Answer in natural language. How many DeskLamps are visible in the scene? Choose between the following options: 4, 1, 2, 3 or 0
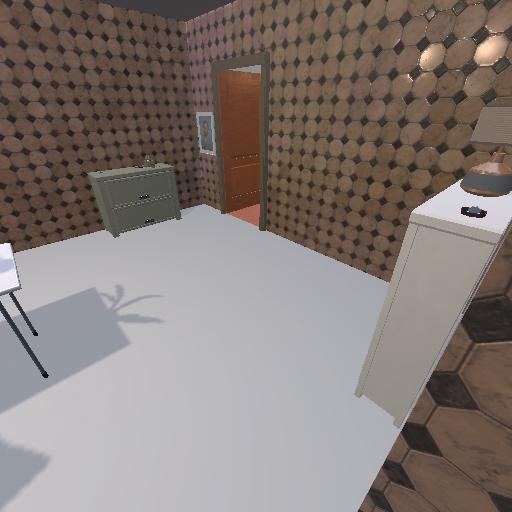
<answer>1</answer>